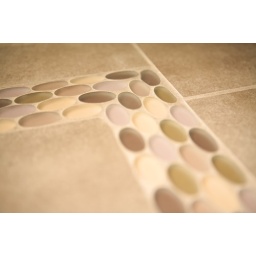
glass inset in porcelain floor tile